Black Sea Fleet dispute

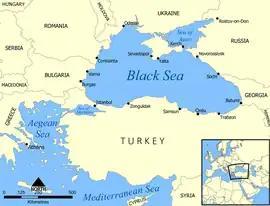
Black Sea

The Black Sea Fleet dispute took place between Russia and Ukraine following the dissolution of the Soviet Union. The dispute revolved around ownership of the former Soviet Black Sea Fleet, basing rights in Sevastopol, the home base of the fleet, and sovereignty over Crimea. The dispute began in 1992 and involved a series of negotiations and maritime incidents, before being finally settled in 1997 through the Partition Treaty on the Status and Conditions of the Black Sea Fleet.